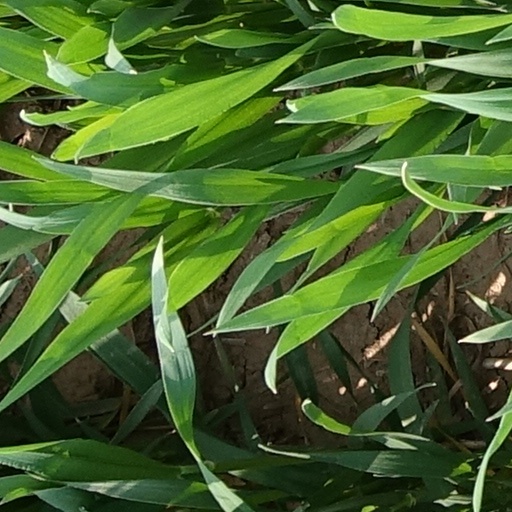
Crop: wheat